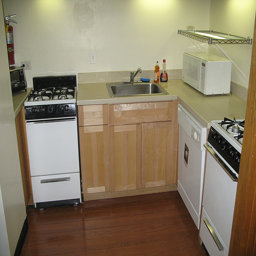
A small kitchen with two stoves, a dishwasher, sink in a cabinet and a microwave.
A small kitchen with two stoves, a sink, microwave and dishwasher.
A small kitchen with hardwood floors and white appliances.
A stove and sink in a small kitchen.
A kitchen has two stoves, a sink, microwave, and toaster oven in it.